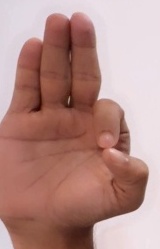
ASL sign: F